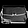
Label: Bag